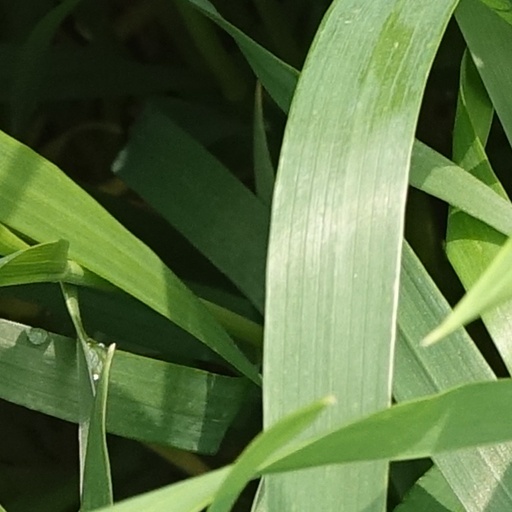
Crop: wheat